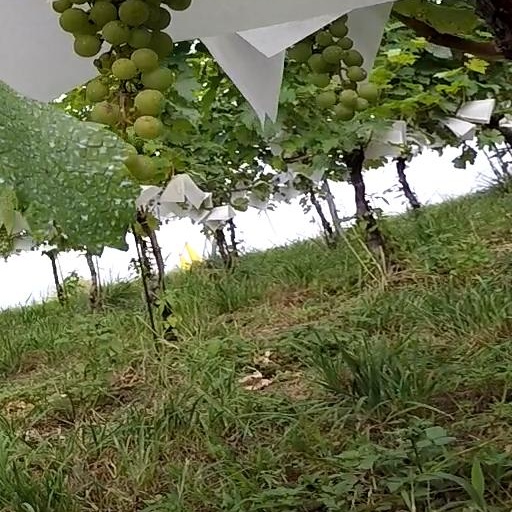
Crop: grape